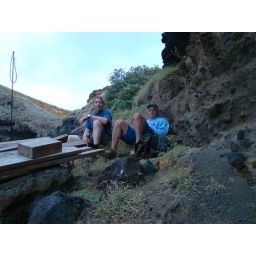
Shaun and I near green sand beach